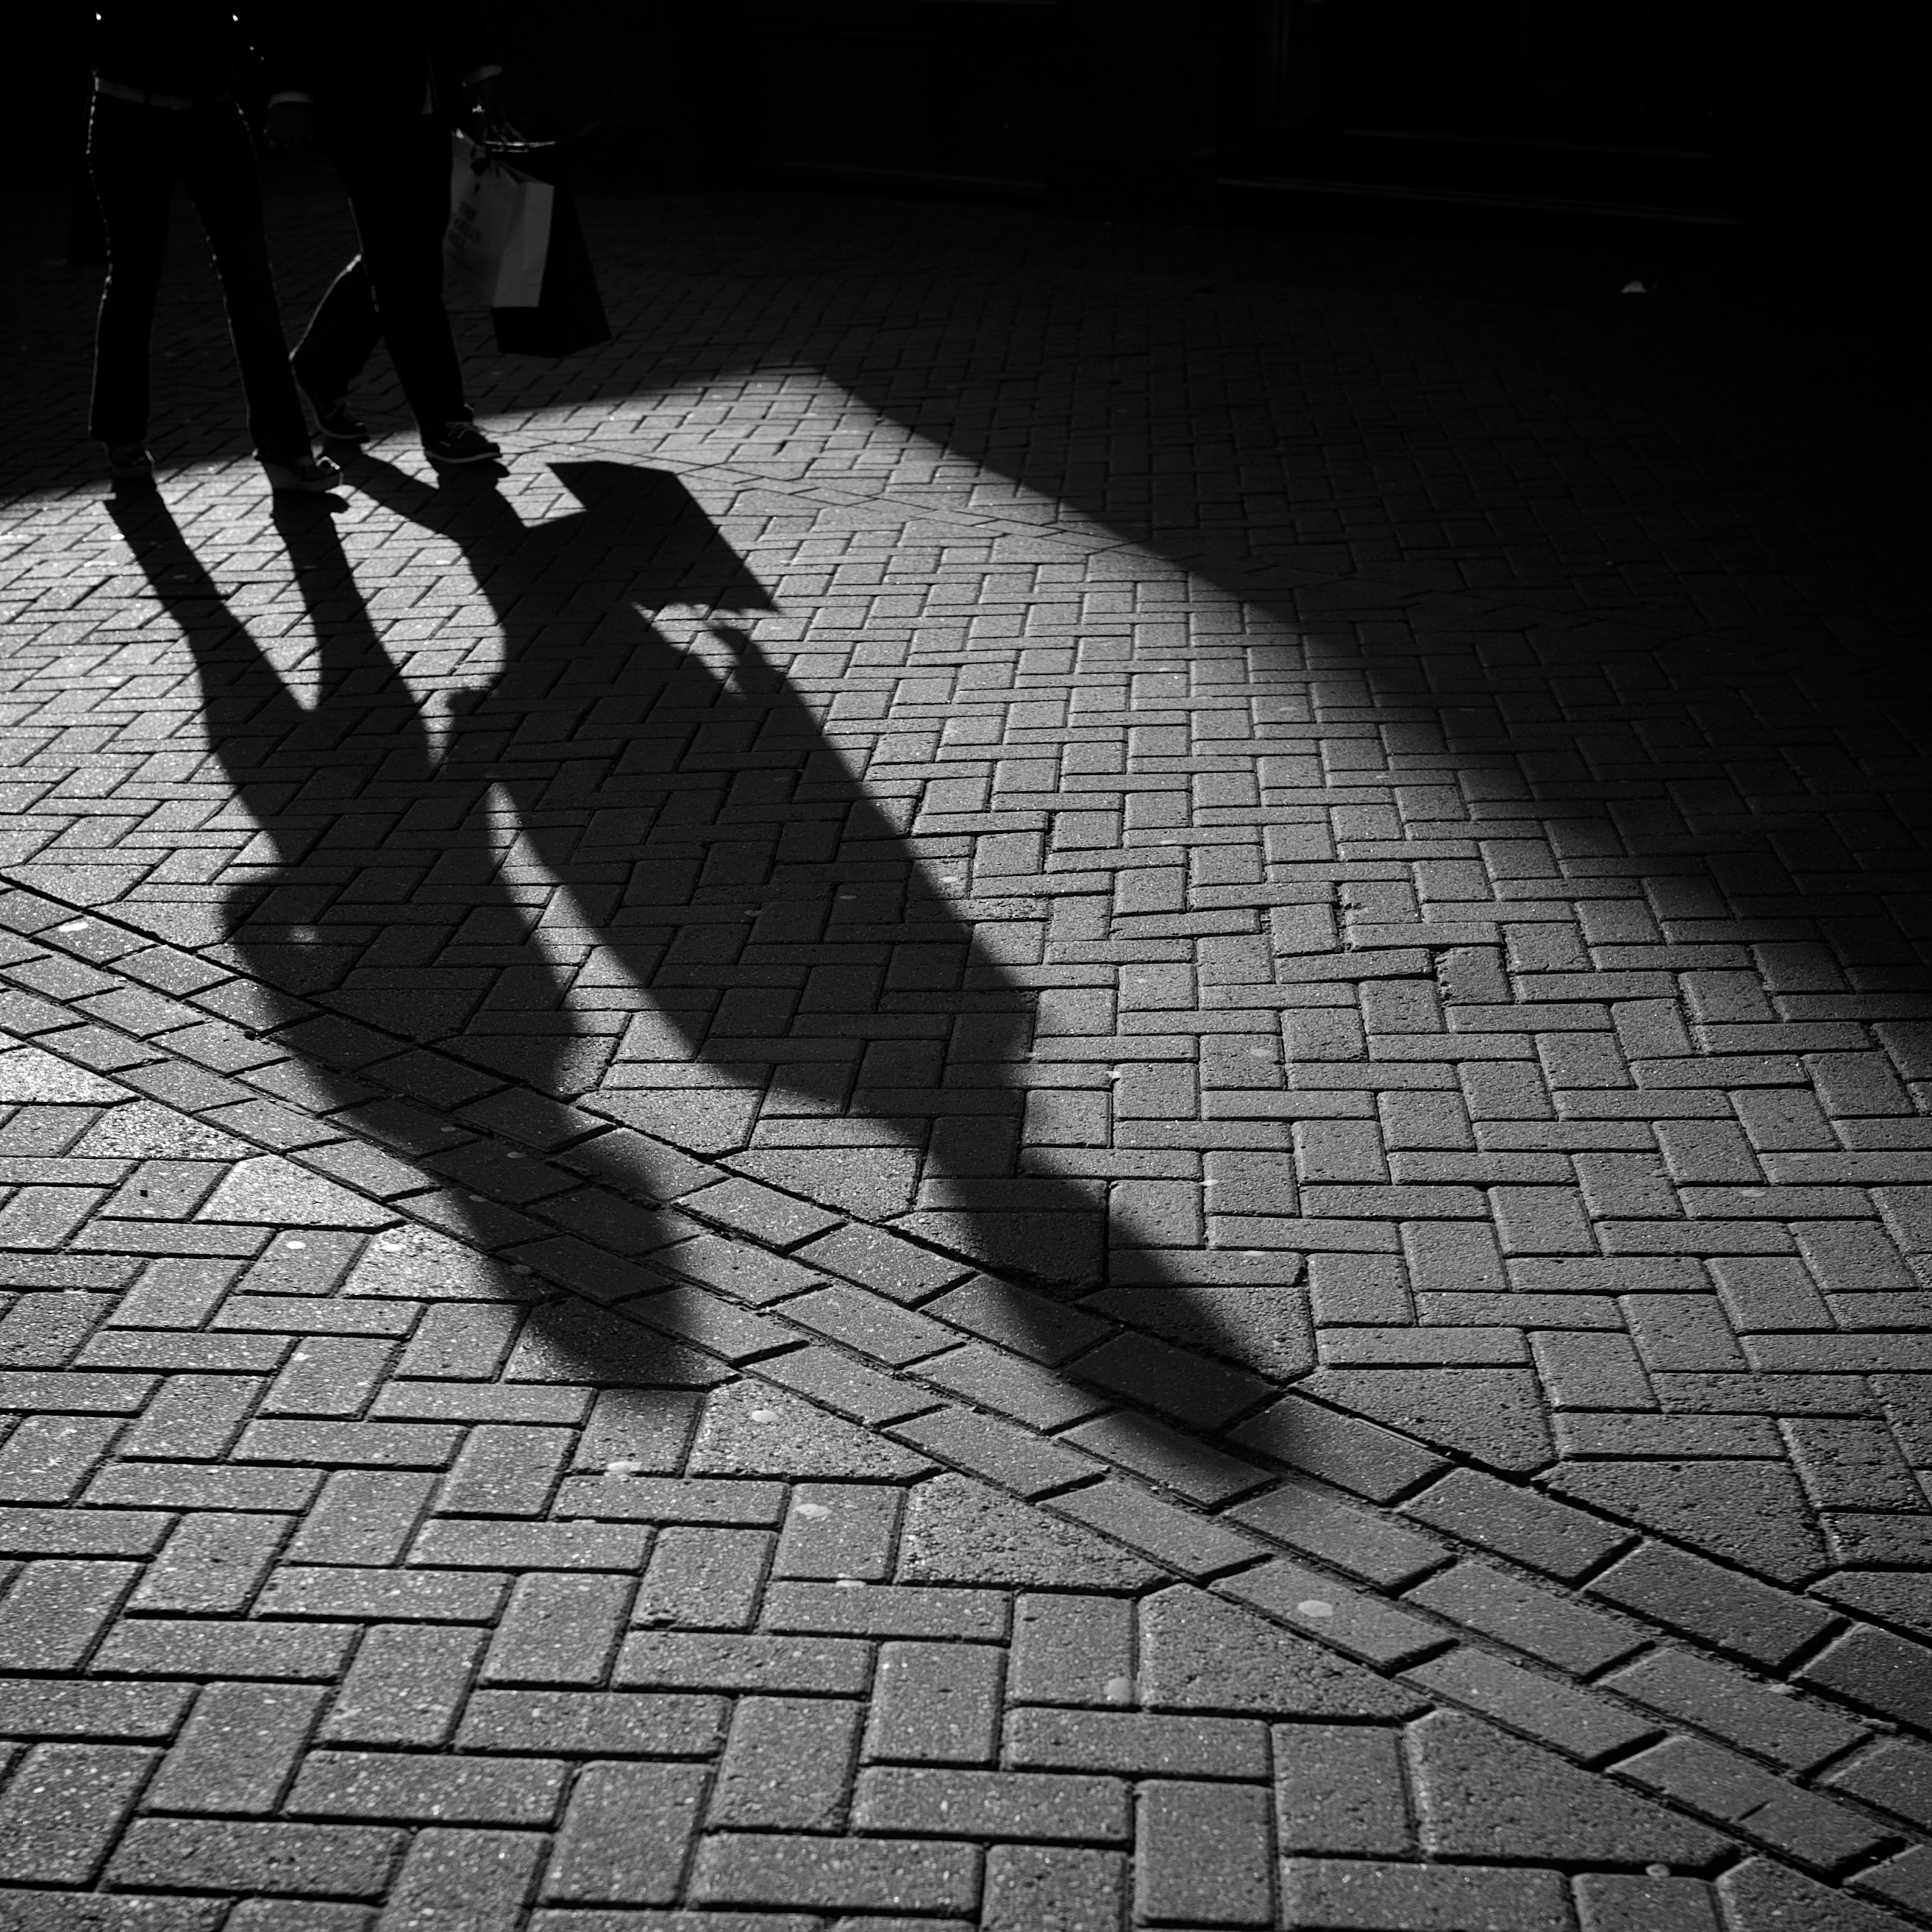
black and white, white, street, photography, ebook, line, sitting, shadow, training, darkness, black, monochrome, streetphotography, flickr, thomas, video, footwear, olympus, photograph, omd, fuji, shape, leica, monochrom, leuthard, hcb, thomasleuthard, streettogs, monochrome photography, film noir, human positions